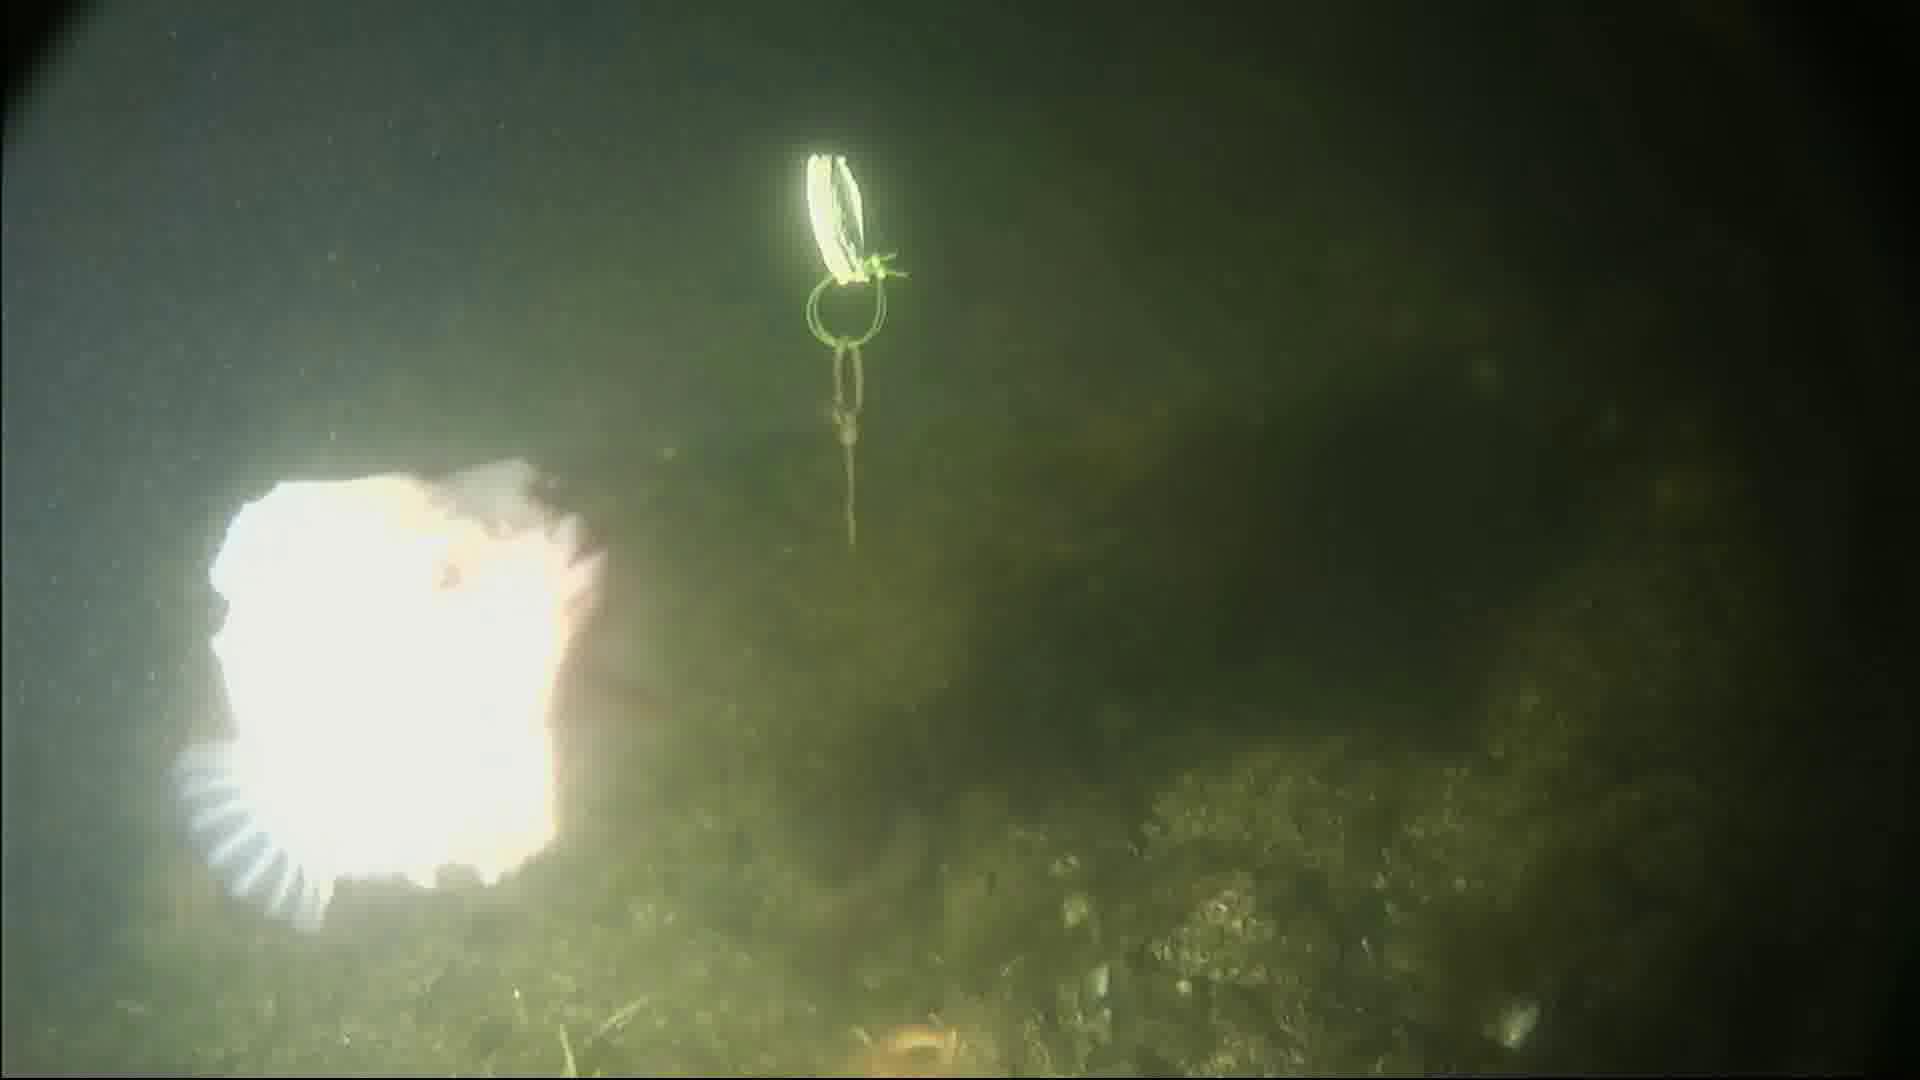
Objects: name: fish
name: starfish